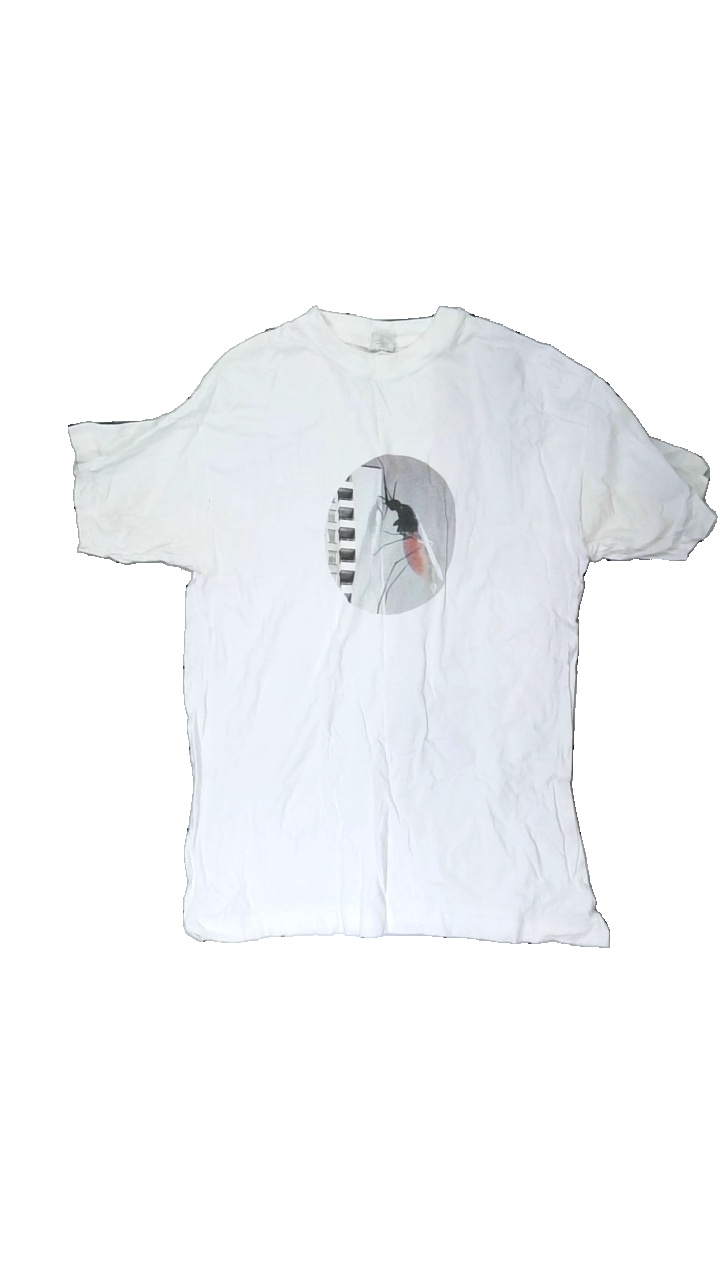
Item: T-shirt (Unisex)
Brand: Primter
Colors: White, Black, Grey, Multicolor
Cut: Regular, C-collar
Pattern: Other
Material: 100% cotton
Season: All
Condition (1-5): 2
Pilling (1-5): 2
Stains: Minor
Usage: Recycle
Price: <50